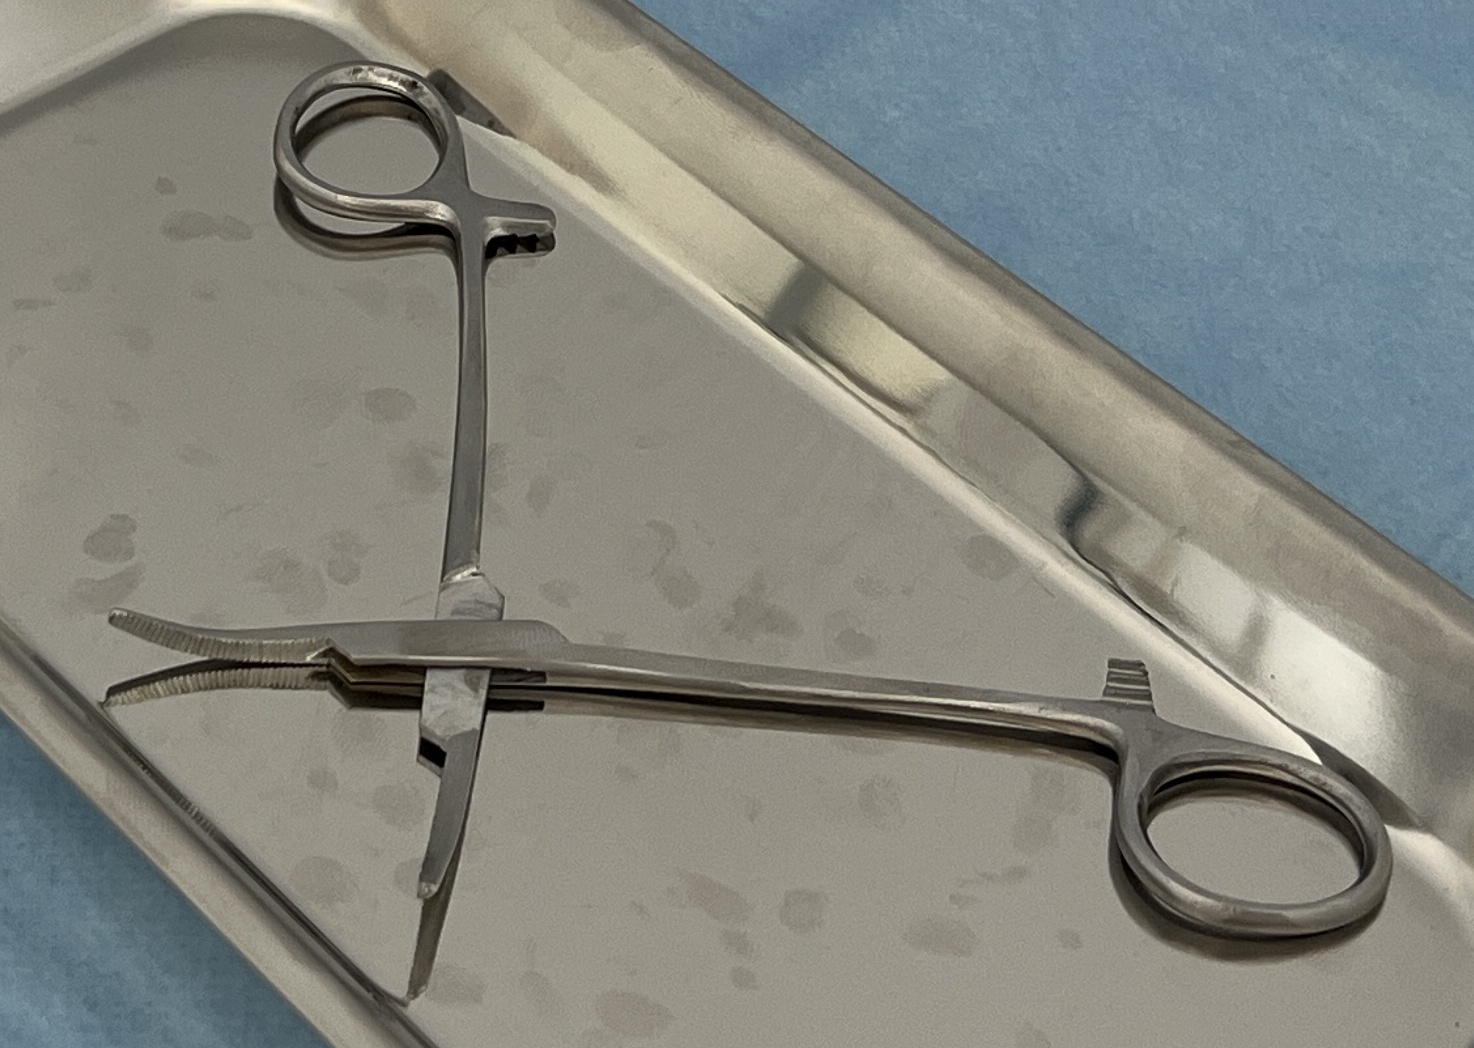
Hinged instrument state: open